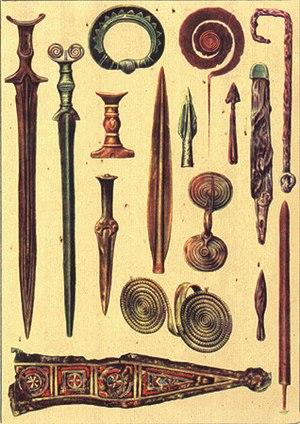
La Dacie est, dans l’Antiquité, un territoire de la région des Carpates, du bas-Danube et du littoral pontique occidental, correspondant approximativement aux actuelles Roumanie, Moldavie et aux régions adjacentes. Le mot Dacie vient du nom romain de ses occupants principaux, les Daces, qui sont très proches des Thraces. Il a servi aussi à dénommer la marque d'automobiles roumaines Dacia et la roche volcanique Dacite.
Ceci est une chronologie des évènements relatifs à la Dacie et aux Daces.